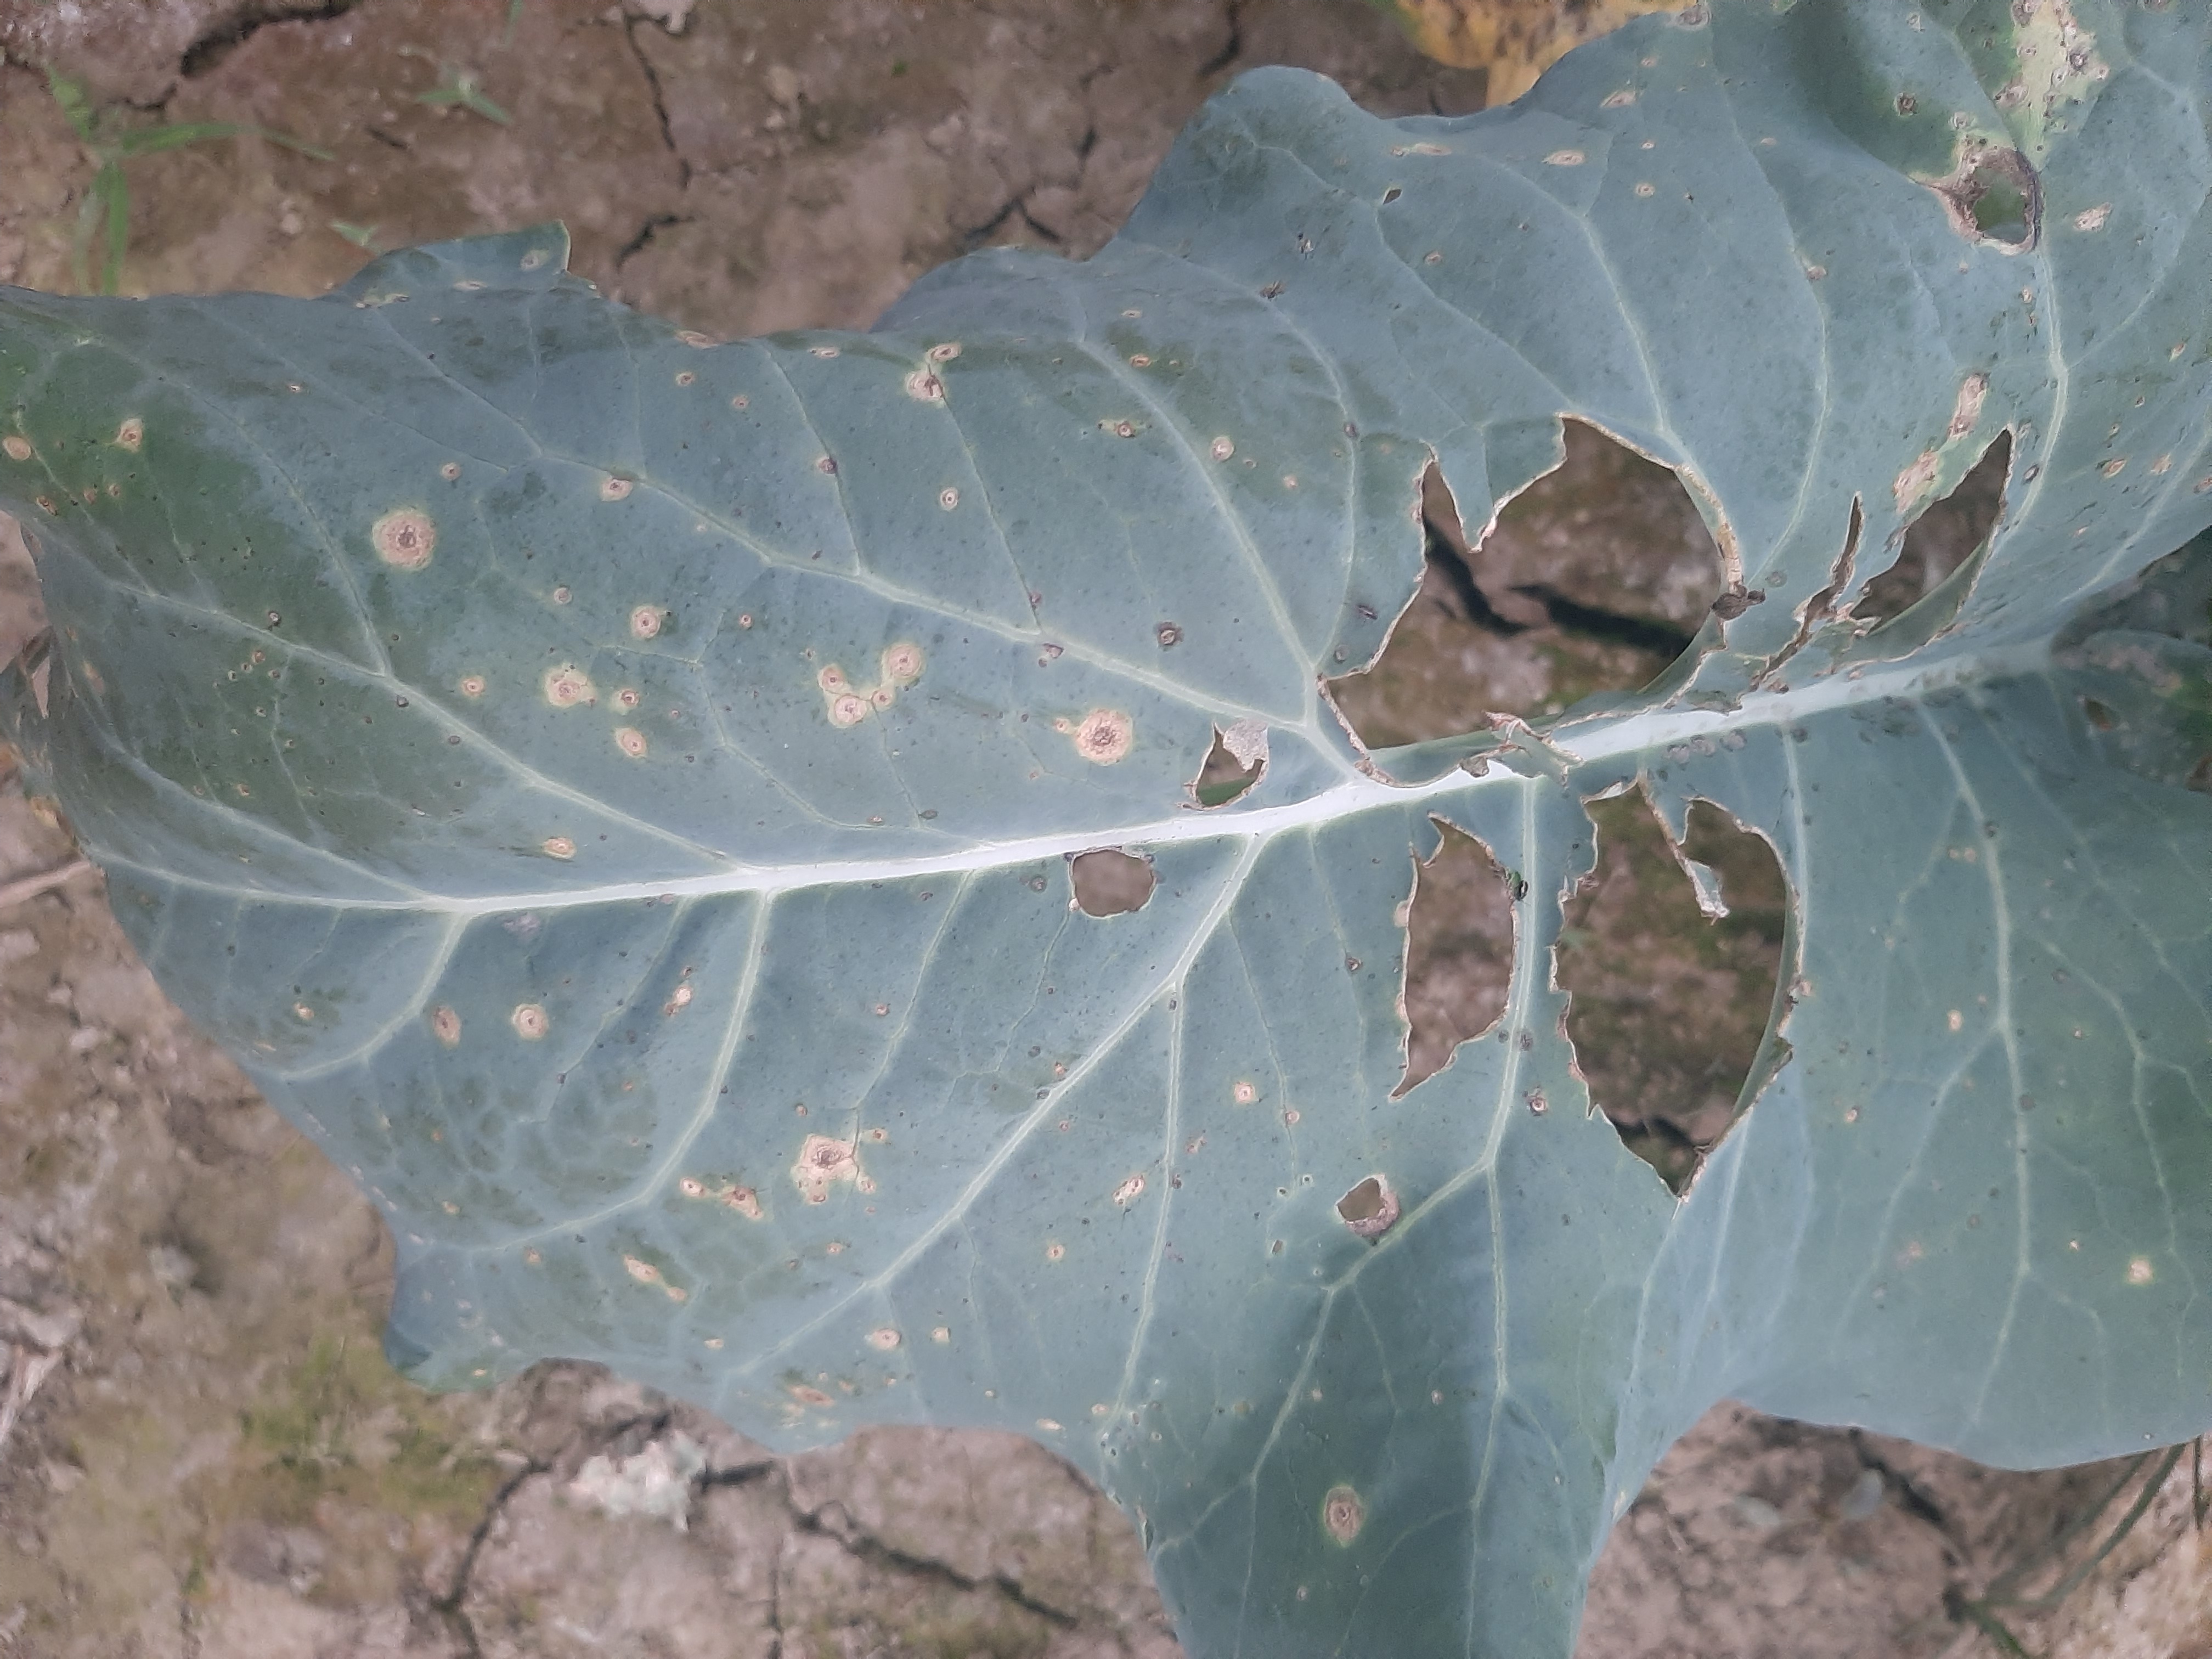
Label: Black Rot